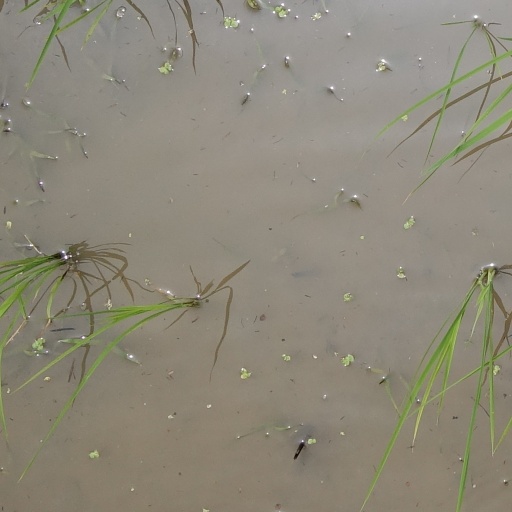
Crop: rice